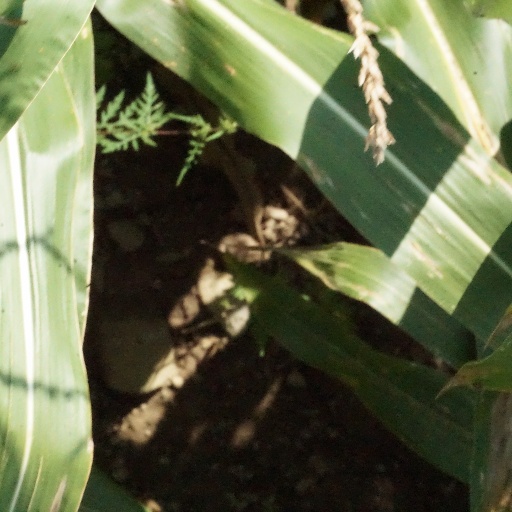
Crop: maize; corn